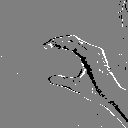
ASL letter: c